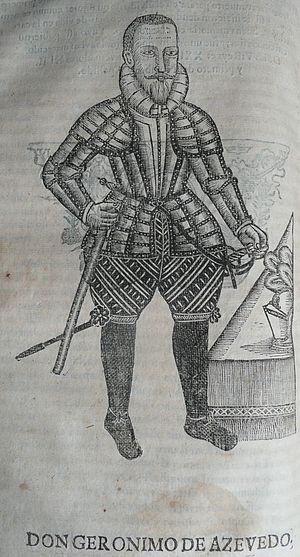
portrait de Jerónimo de Azevedo, Vice-roi des Indes portugaises
Les portugais sont arrivés sur l'île du Sri Lanka en l'an 1505, au Royaume de Kotte.
Dom Jerónimo de Azevedo est le 2ᵉ gouverneur du Ceylan portugais, et fut le 20ᵉ vice-roi de l'Inde portugaise.
Voici la liste des gouverneurs de Ceylan.